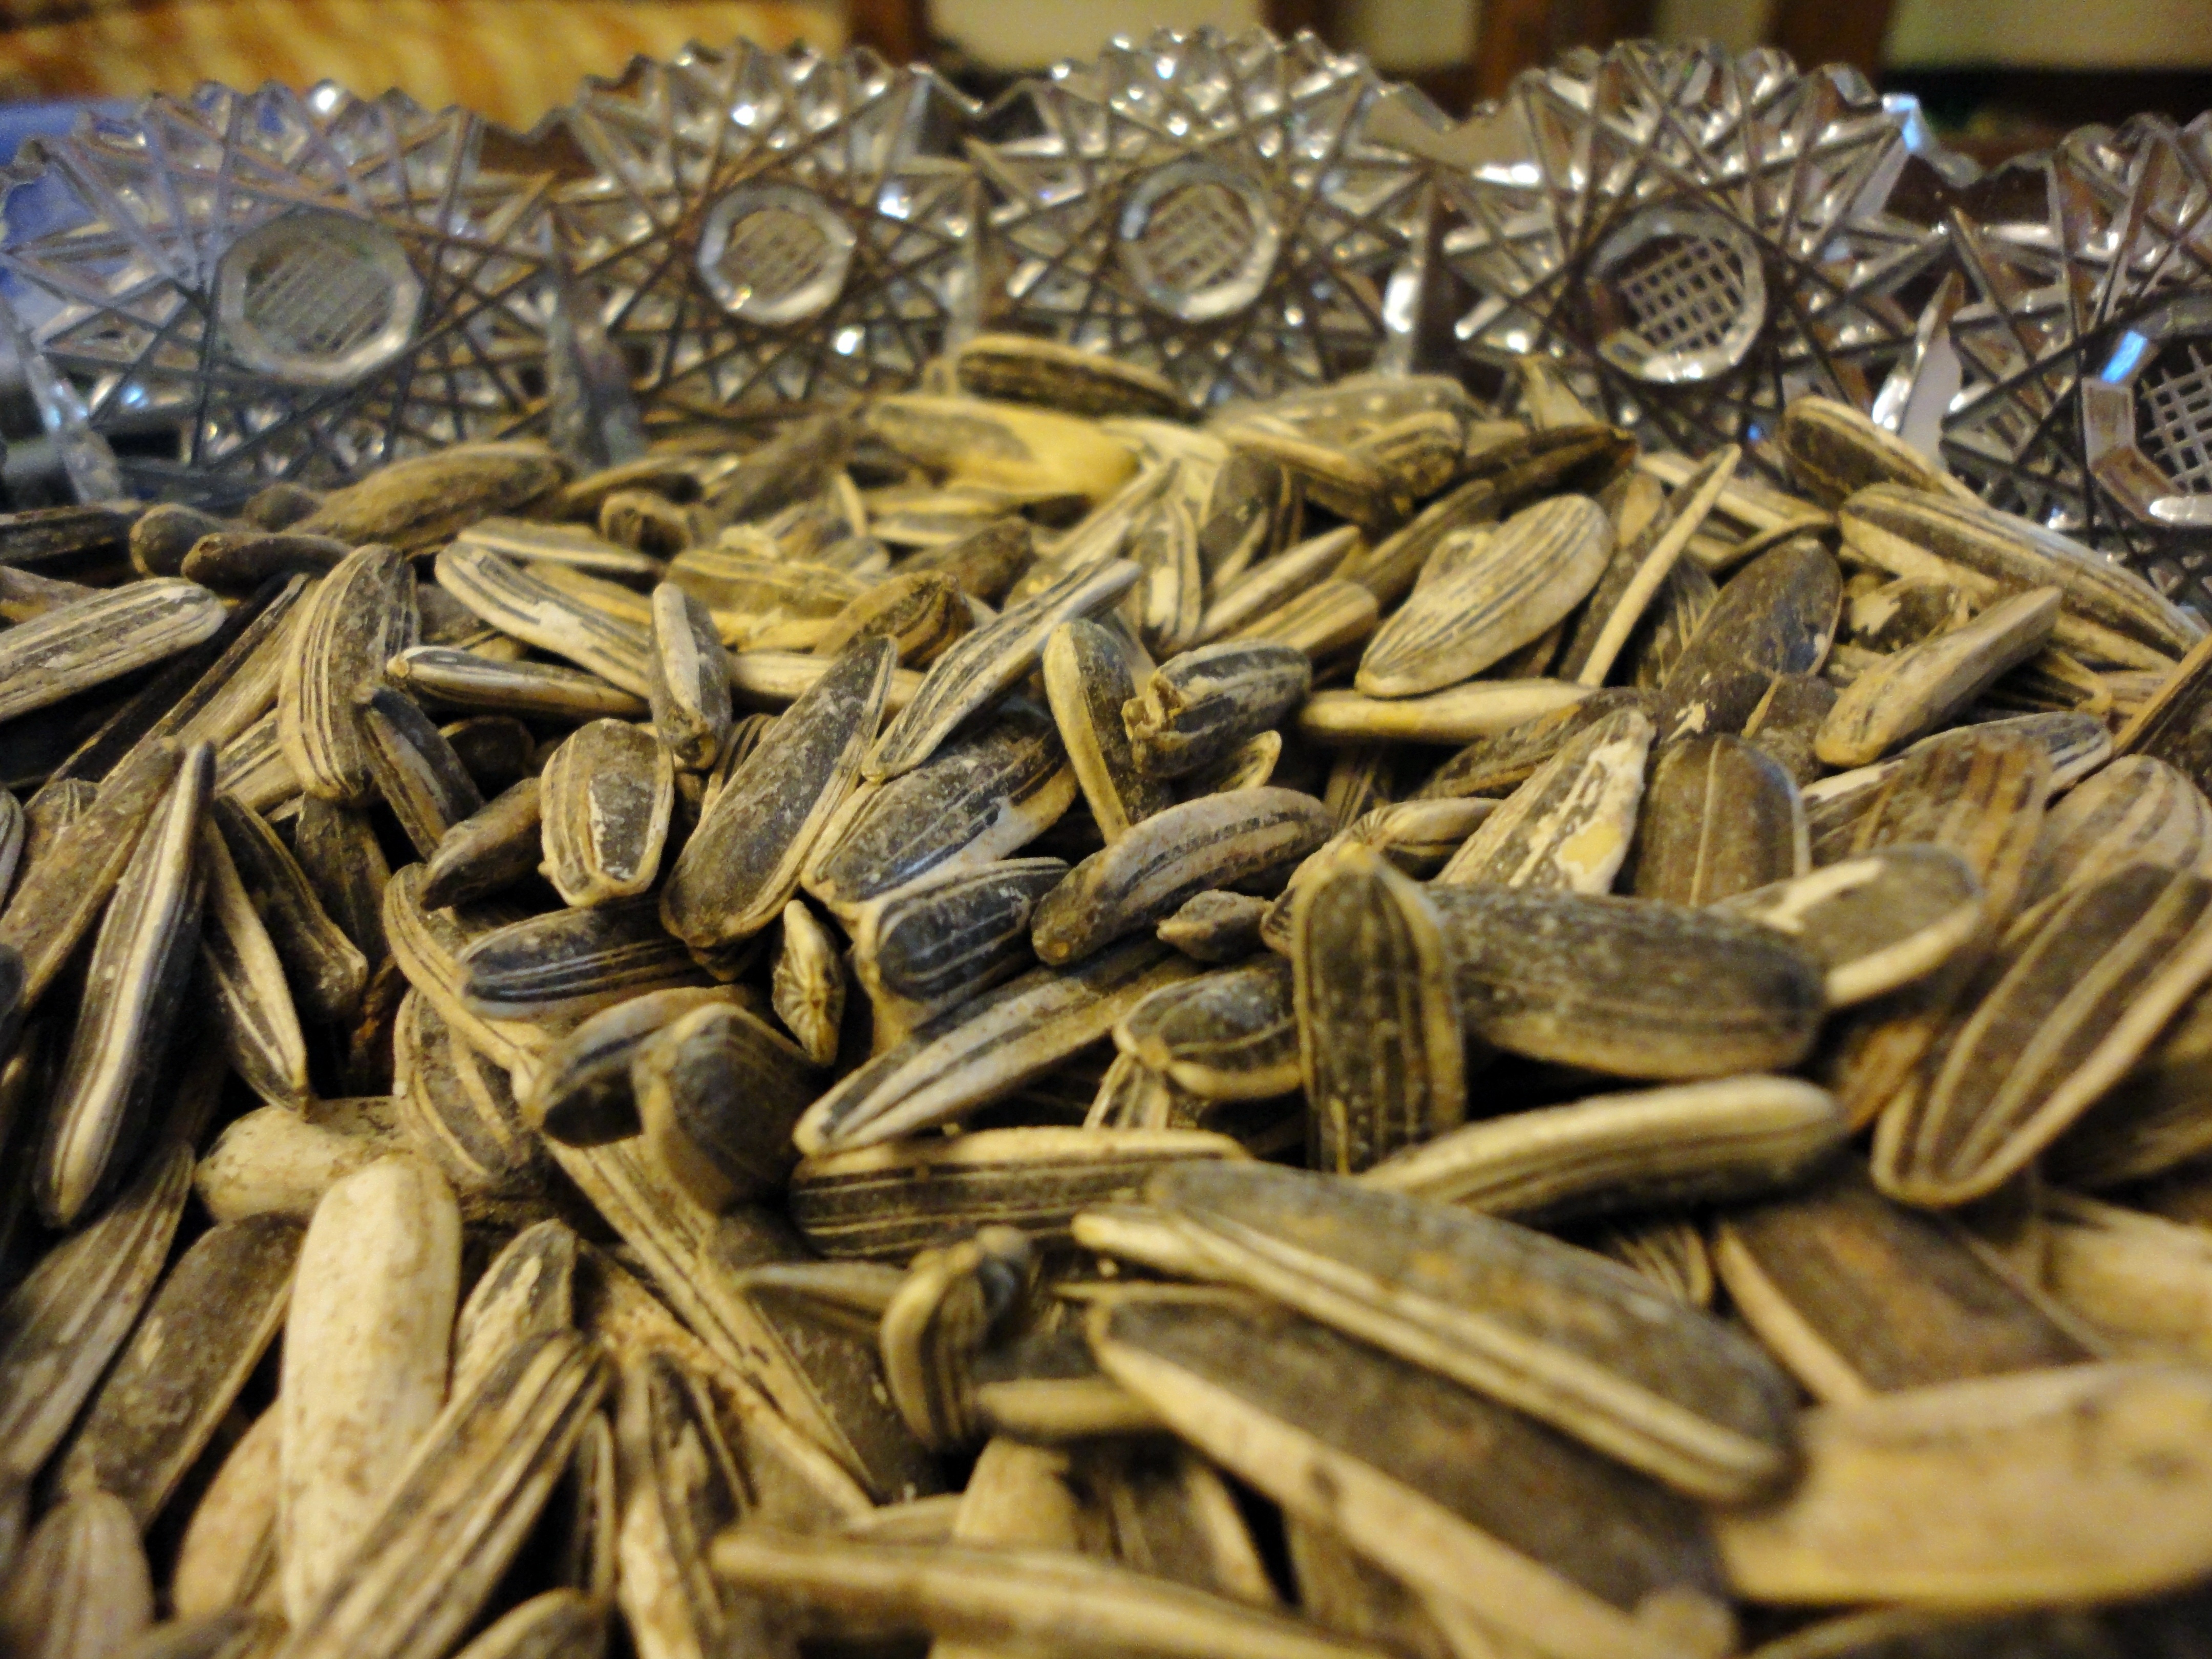
food, produce, seeds, vegetarian food, flavor, junk food, sunflower seed